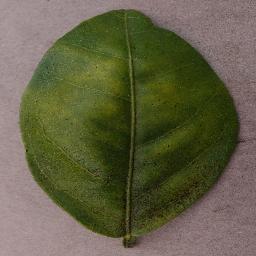
Label: Orange___Haunglongbing_(Citrus_greening)